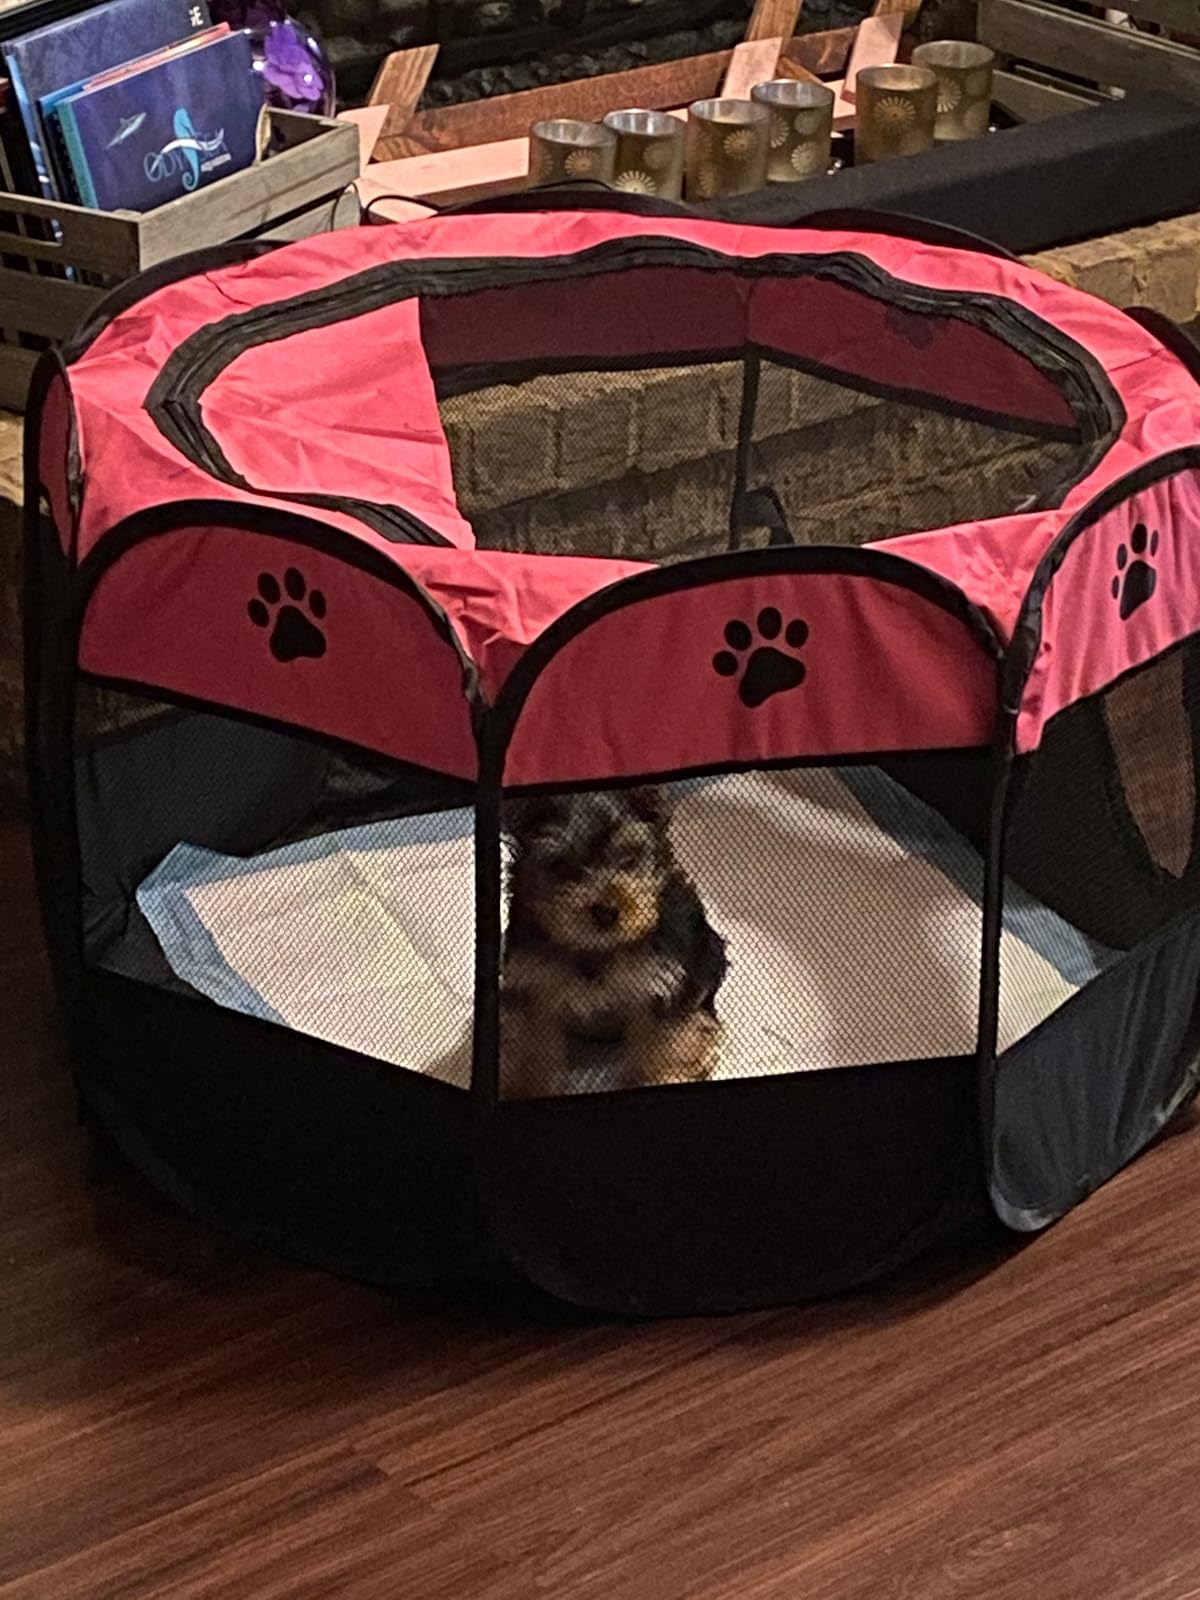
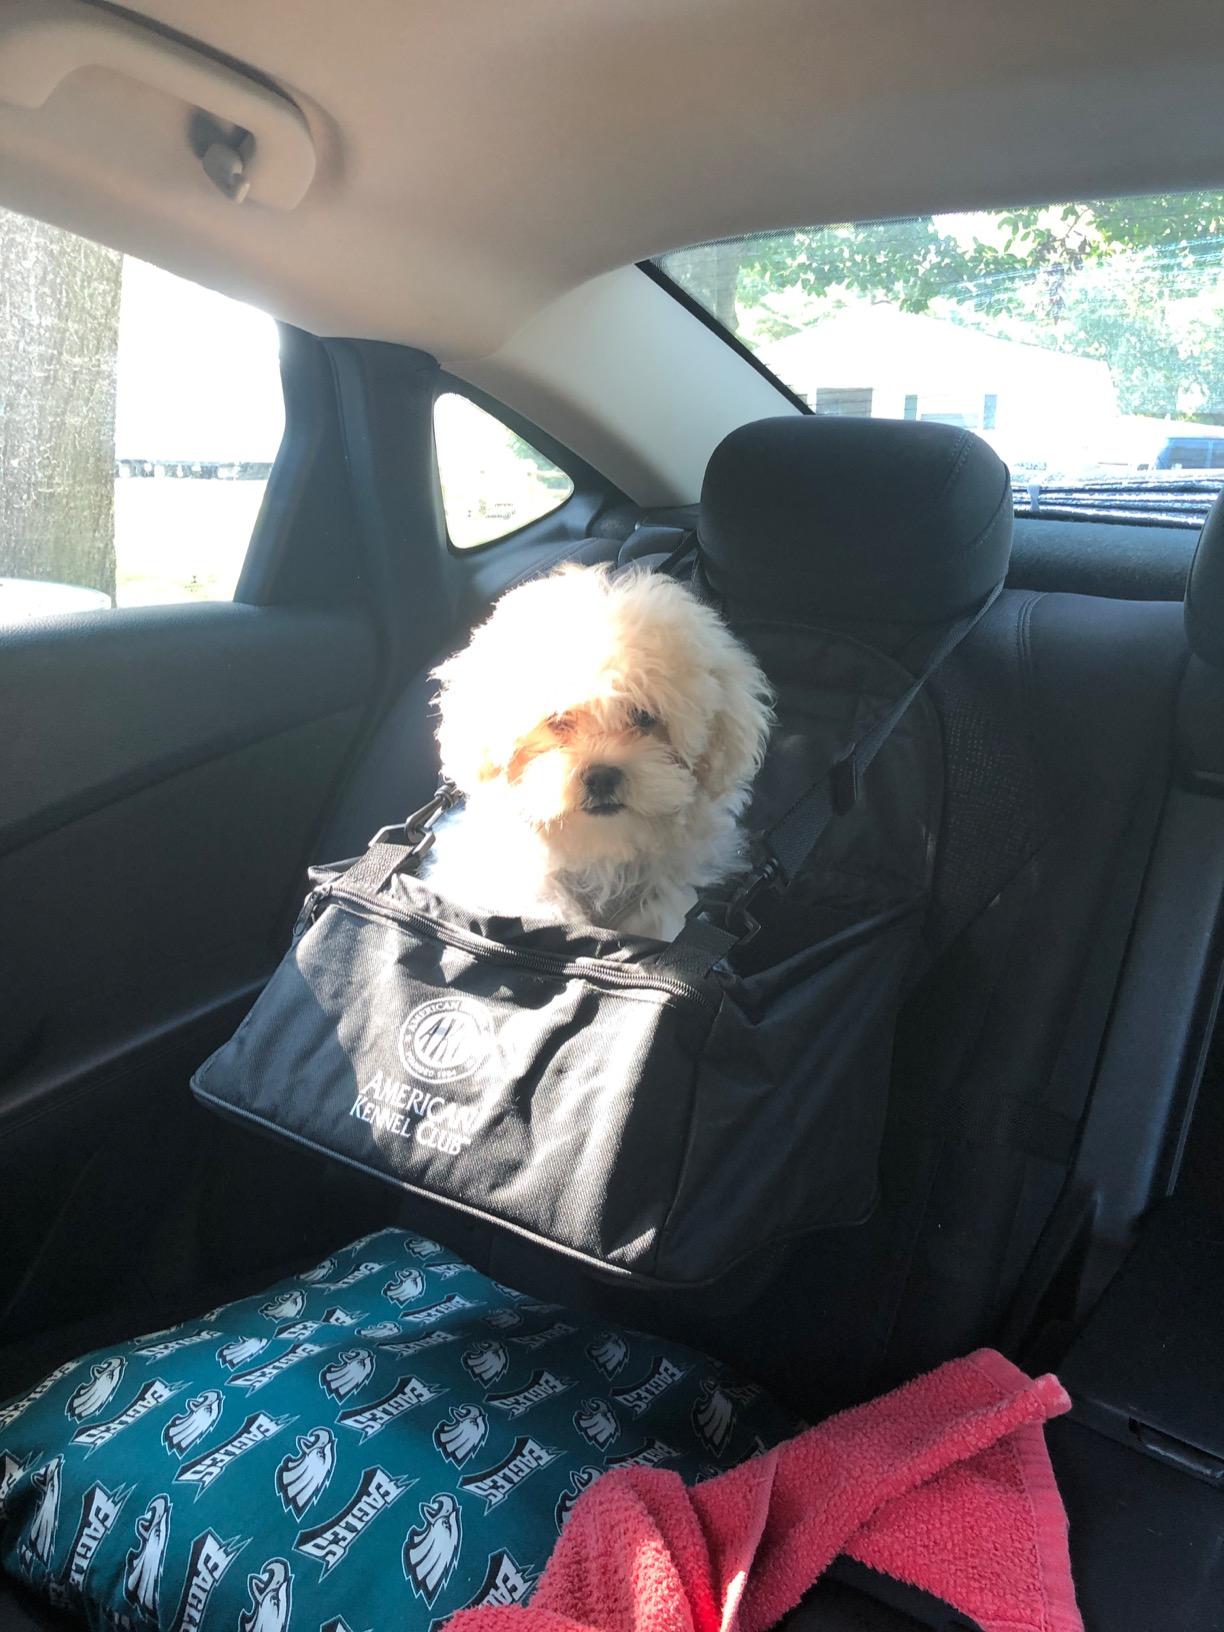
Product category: items_kennel
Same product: no